United Refining Company

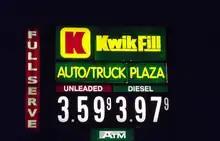
Kwik Fill sign, January 2013

The United Refining Company was founded in 1902 by Harry Logan, Sr. His son, Harry Logan, Jr., succeeded his father as president and chairman of United Refining in 1957. In 1986, John Catsimatidis acquired United Refining as a subsidiary of his Red Apple Group.